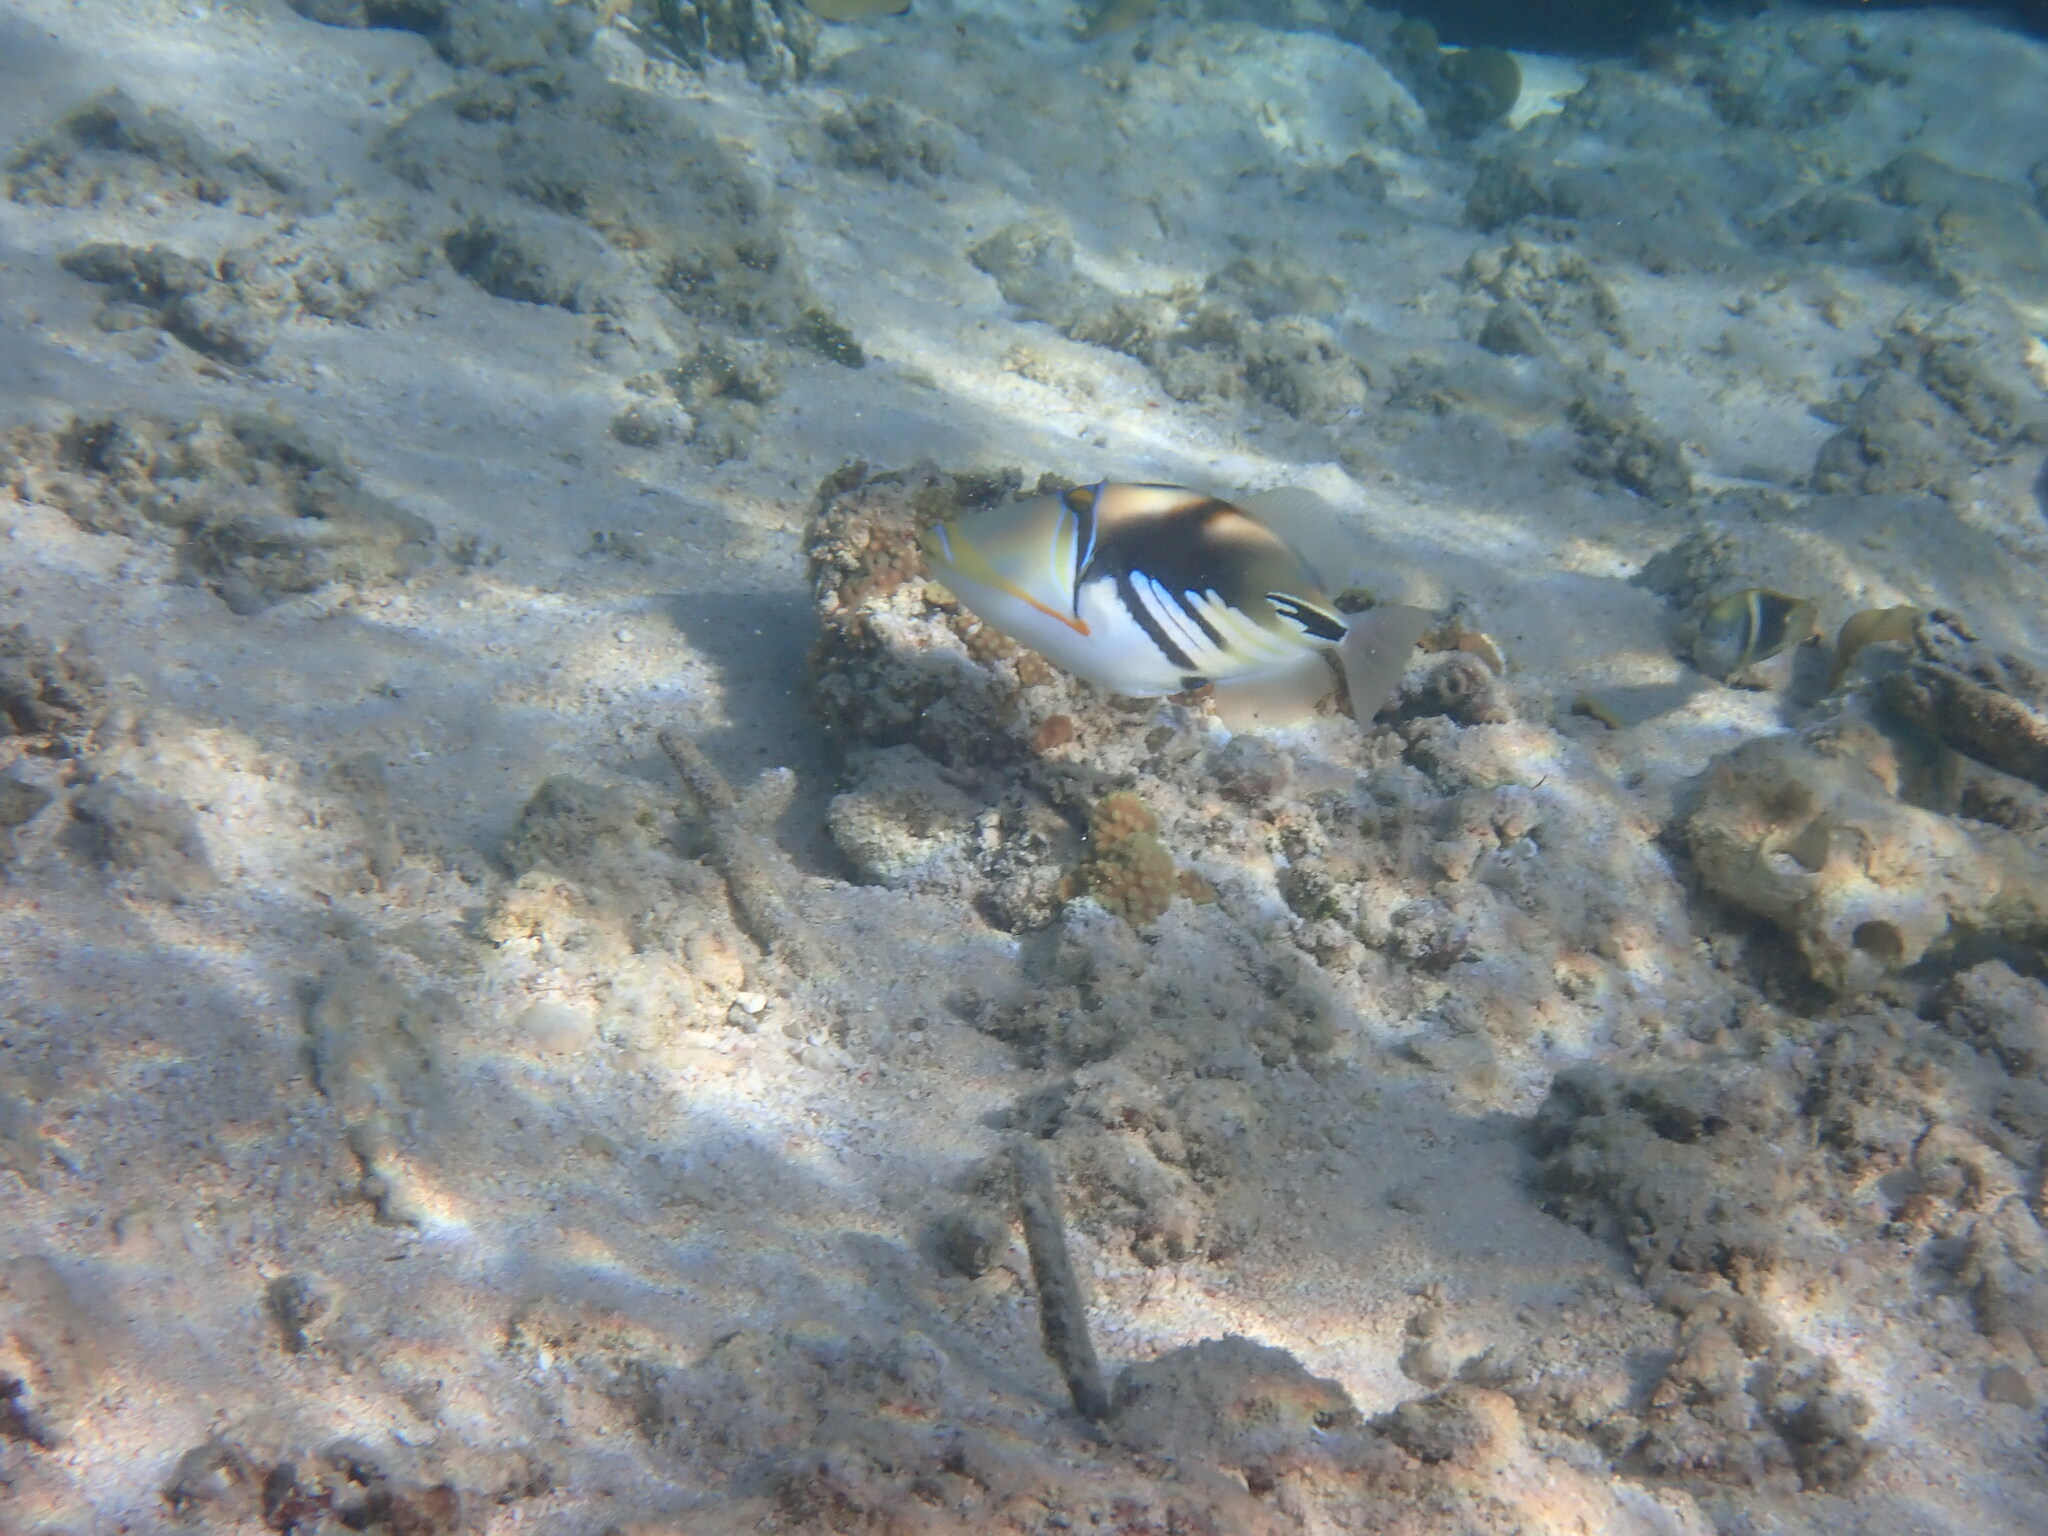
Rhinecanthus aculeatus (Lagoon Triggerfish)